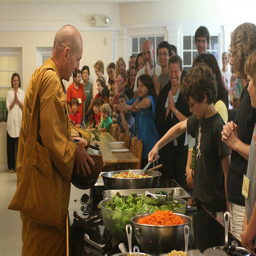
A man dressed in yellow standing over a buffet with a line of people.
A big bunch of people by a long table of food.
A long line of people watching a boy fix food.
A group of people standing in line to be fed at a buffet.
well cooked food and people eating from the self service